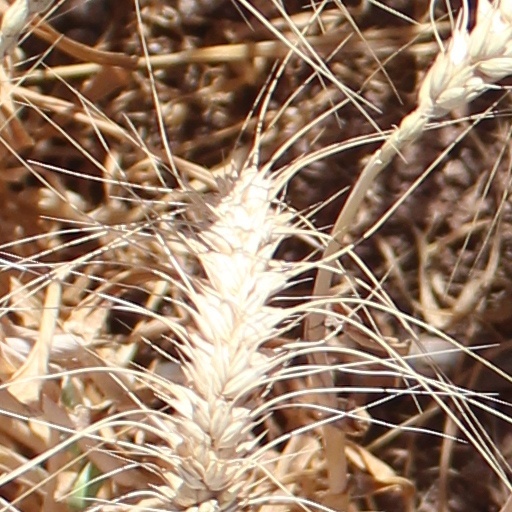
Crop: wheat